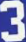
Number: 3